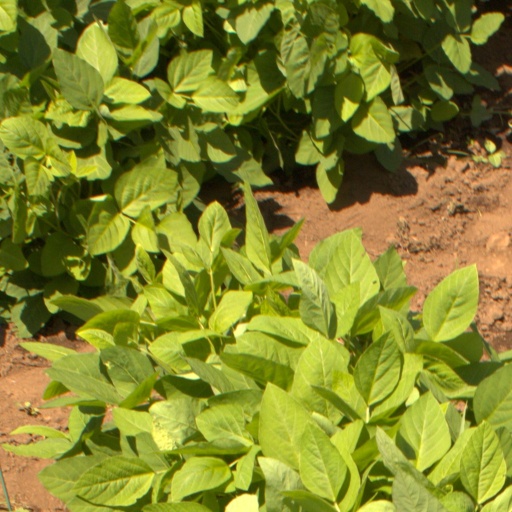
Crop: soybean